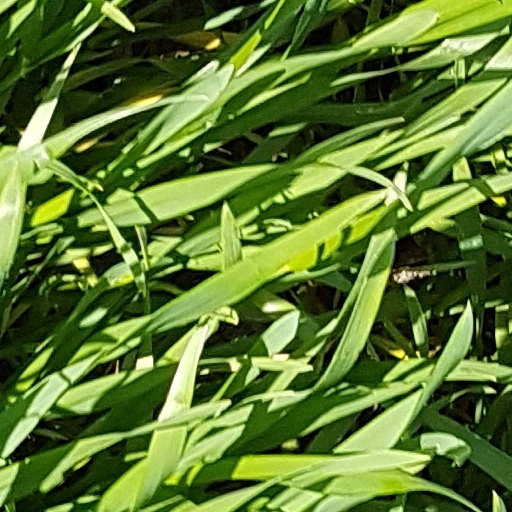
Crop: wheat